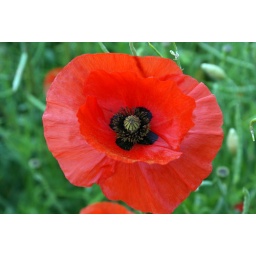
Spotted these lovely wild poppies in a rape seed field whilst walking on the Monarch's Way.